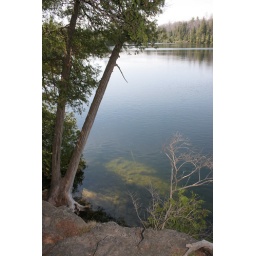
A beatiful lake in Rattle Snake Point, Milton, Canada. The water is as clear as glass.